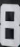
Number: 8